Charlotte Douglas International Airport

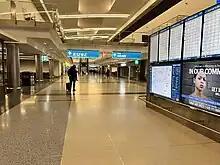
Concourse A of the airport

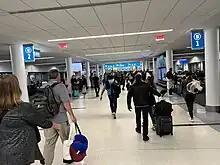
Concourse B of the airport

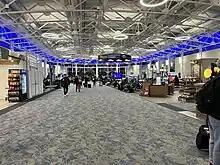
Concourse D of the airport

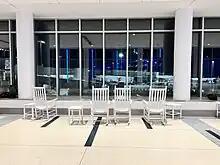
Airport rocking chairs.

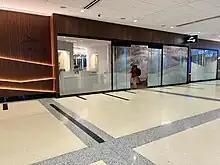
The Club VIP Lounge.

In 2015, airport officials formally announced the completion of the "CLT 2015" plan, and kicked off construction of the new Destination CLT airport development plan. Destination CLT represents a total $2.5 billion investment into the future growth of the airport.